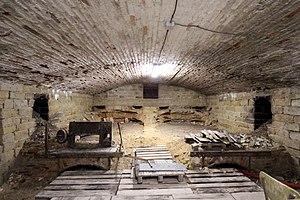
Le four à pain du fort de Roulon
Le fort du Roulon, appelé brièvement fort Championnet, est un ouvrage fortifié faisant partie de la place forte d'Épinal, situé au sud-est de la commune d'Uzemain, dans les Vosges.